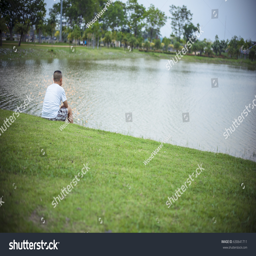
middle - aged man sitting alone in the park alone .